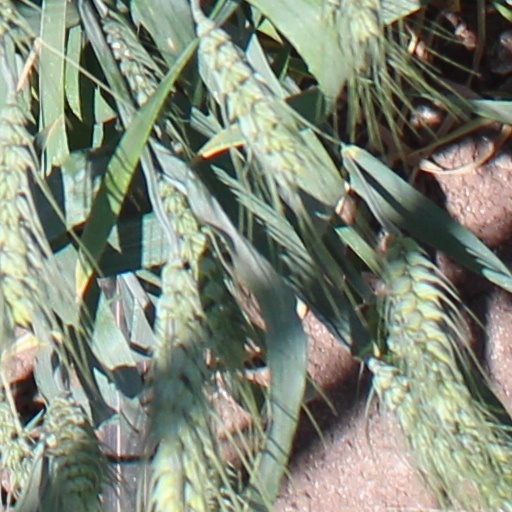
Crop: wheat